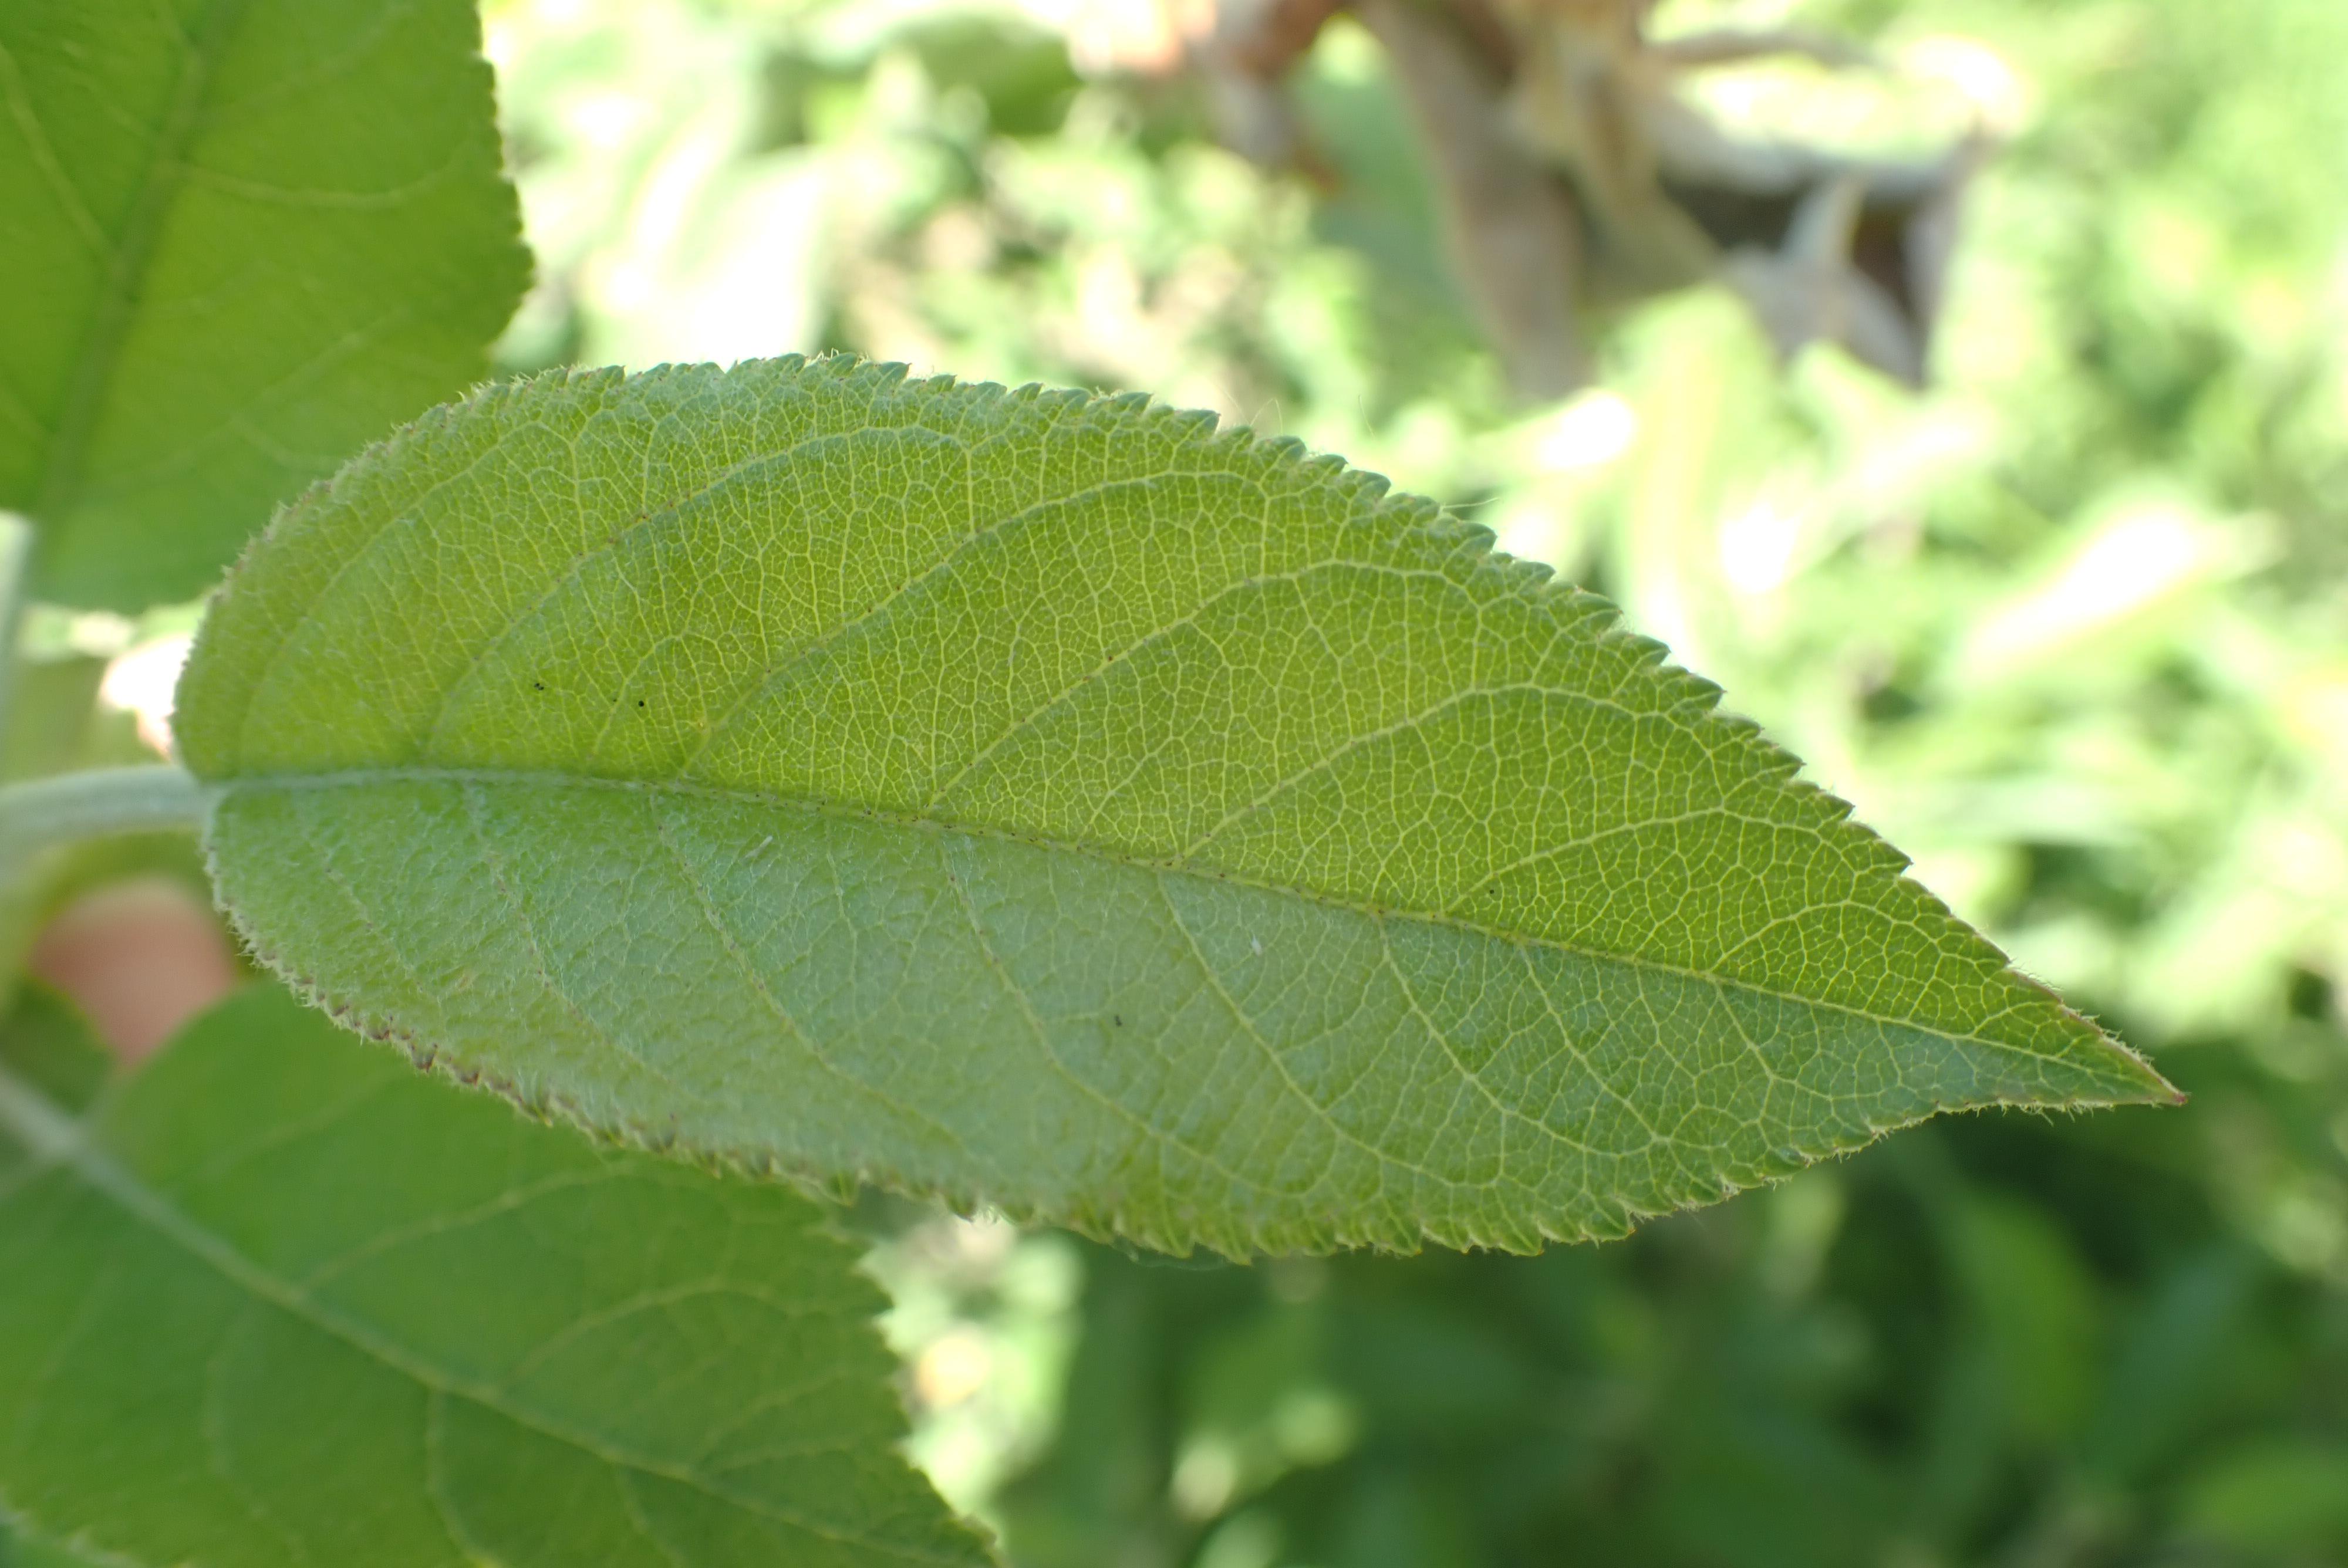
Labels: healthy